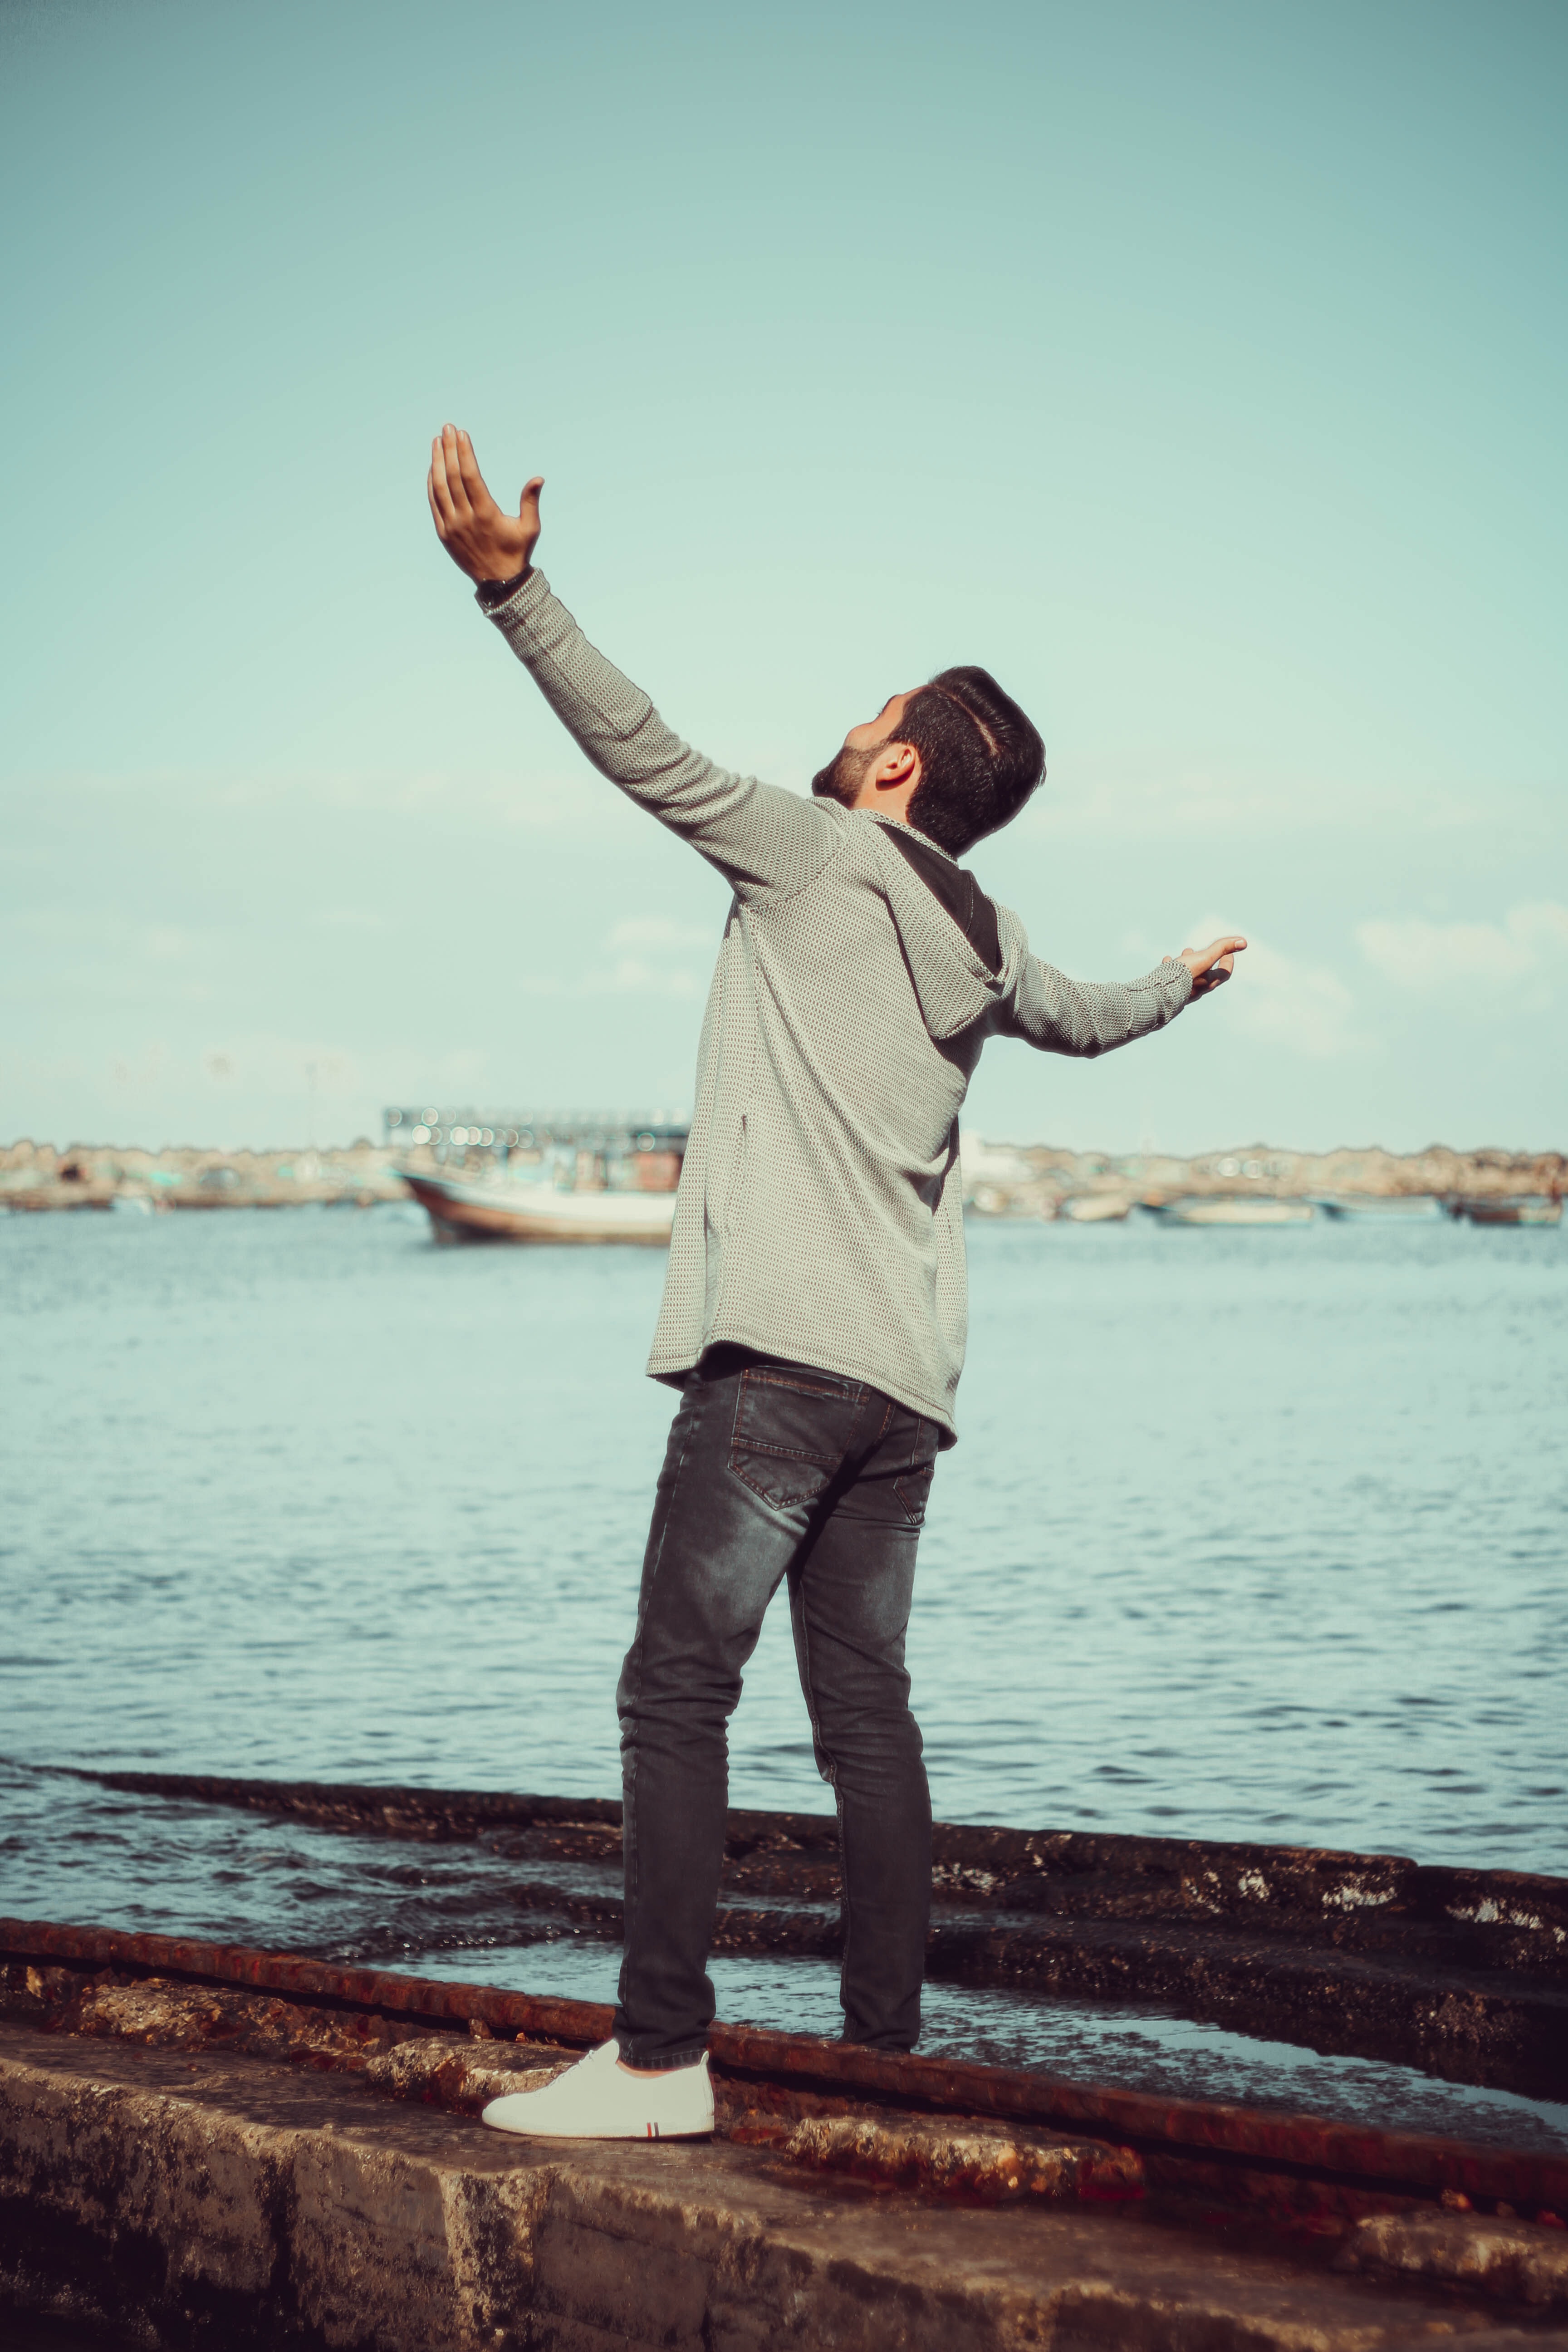
People in nature, standing, water, happy, sky, fun, sea, photography, hand, gesture, vacation, landscape, horizon, leisure, travel, ocean, tourism